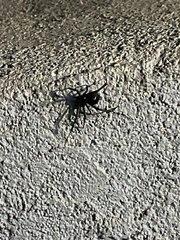
Species: Lactrodectus_hesperus